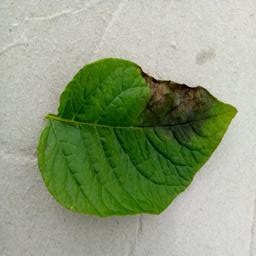
Etiqueta: Late Blight